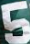
Number: 5